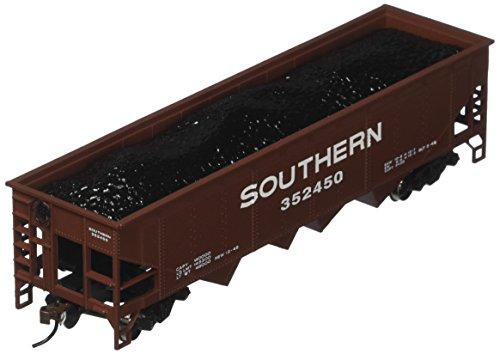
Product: Bachmann Trains Southern Quad Hopper
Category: Toys & Games | Hobbies | Trains & Accessories | Train Cars | Freight Cars | Hoppers
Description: Great Condition.
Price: $22.43